Scouting memorabilia collecting

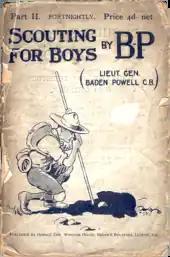
Second edition of "Scouting for Boys" by Lord Baden-Powell, published in January 1908, illustrated by Baden-Powell

Scouting memorabilia collecting is the hobby and study of preserving and cataloging Boy Scouting and Girl Guiding items for their historic, aesthetic and monetary value. Since collecting depends on the interests of the individual collector, the depth and breadth of each collection varies. Some collectors choose to focus on a specific subtopic within their area of general interest, for example insignia issued prior to the 1970s Boy Scouts of America requirement that all insignia have either the fleur-de-lis or the acronym "BSA"; or only the highest ranks issued by each nation. Others prefer to keep a more general collection, accumulating any or all Scouting merchandise, or Scouting stamps from around the world.